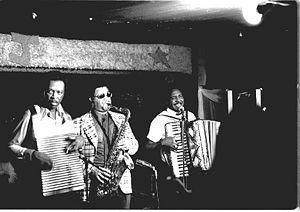
Clifton Chenier est un musicien de zydeco, un mélange de musique cadienne et créole avec des influences de jazz, de blues. Il jouait de l'accordéon, et fut le premier à utiliser cet instrument pour jouer du blues.